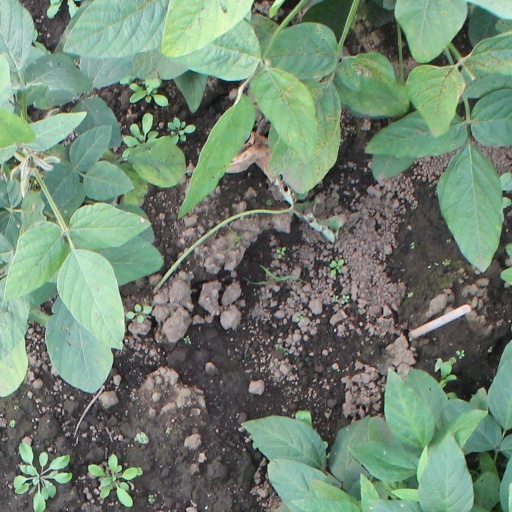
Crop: soybean